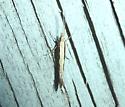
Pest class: diamondback_moth